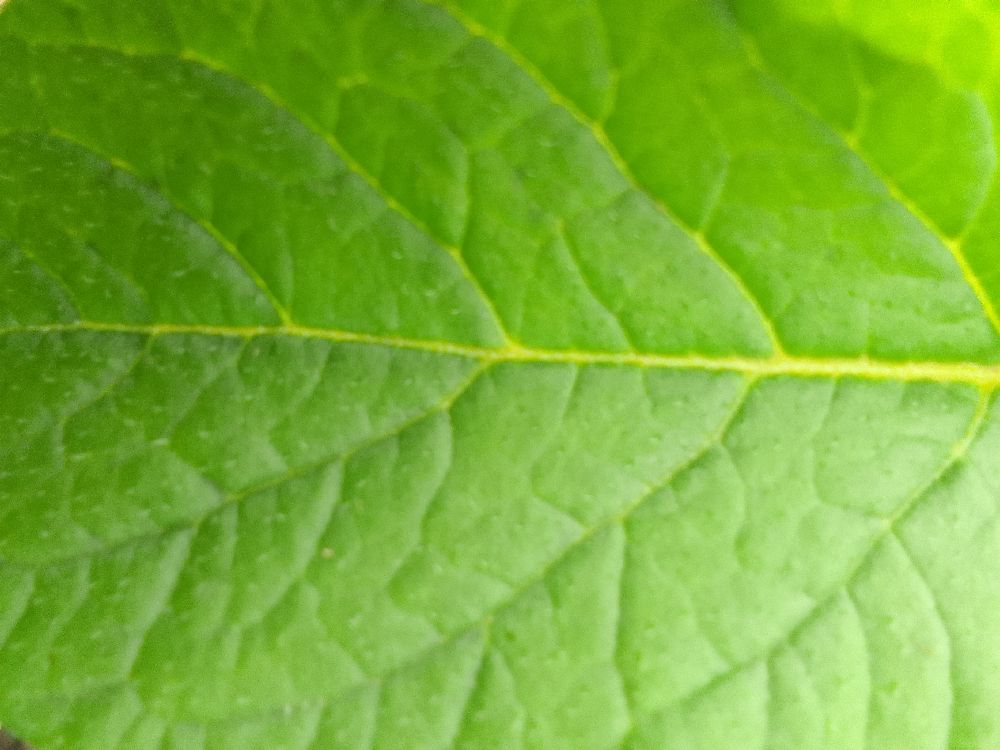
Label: Healthy